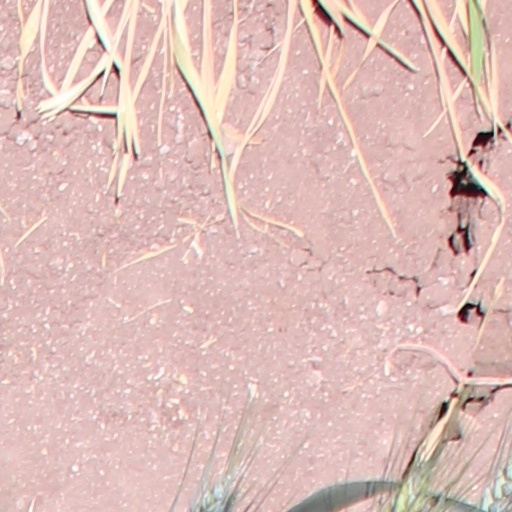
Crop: wheat